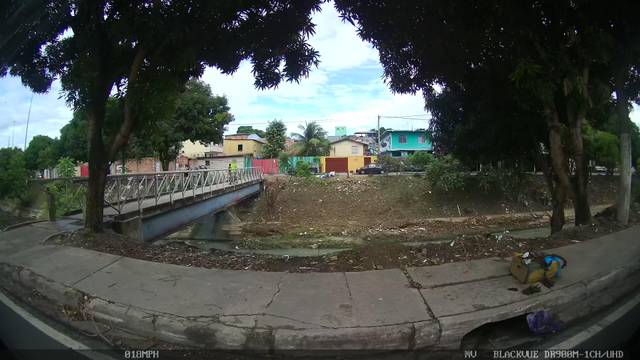
Region: Brazil
Coordinates: -3.126, -60.001